Belarus

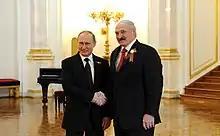
President Alexander Lukashenko shaking hands with Russian President Vladimir Putin, 2015

A national constitution was adopted in March 1994 in which the functions of prime minister were given to the President of Belarus. A two-round election for the presidency on 24 June 1994 and 10 July 1994 catapulted the formerly unknown Alexander Lukashenko into national prominence. He garnered 45% of the vote in the first round and 80% in the second, defeating Vyacheslav Kebich who received 14% of the vote. The elections were the first and only free elections in Belarus after independence.